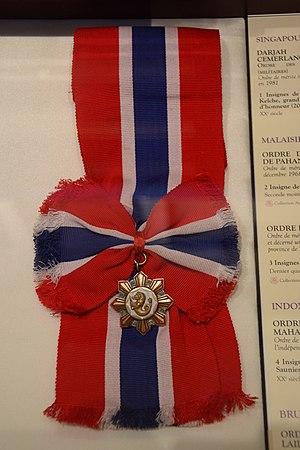
Collections of Musée de la Légion d'honneur
L’ordre national de la Légion d'honneur des Philippines fut établi par le président Manuel Roxas dans la circulaire militaire nᵒ 60 datant du 3 juillet 1947. Elle peut récompenser aussi bien les civils que les militaires, et les Philippins que les étrangers.